MV Lucky Star (1976)

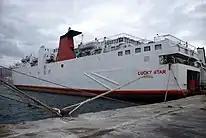
"Lucky Star" laid up at Drapetsona, Greece between 2014 and 2016.

In 1999 she was acquired by TransEuropa Ferries and operated between Ramsgate and Ostend, Belgium, as "Larkspur", later being joined by "Gardenia" and "Begonia" in 2002, followed by "Ostend Spirit (1)" in 2010 and "Ostend Spirit (2)" in 2013. "Larkspur" was laid up in 2013 with what was believed to be engine problems but was to remain laid up after TransEuropa filed for bankruptcy in April 2013. In December 2013 "Larkspur" was put up for sale in a public auction for E400k, but was then sold to Oilchart, a local bunkering company for more than E400K and remained at Ostend. The vessel was renamed in 2014 to just simply "Larks".